Klaipėda

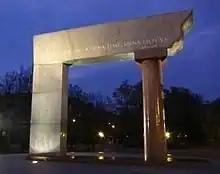
Arka Monument for united Lithuania

Since the 14th century, Klaipėda has been a center for education in Lithuania Minor. During the period of Teutonic Knights there were so-called Latin schools near the city churches in Pilsotas, the northern part of the Klaipėda Region inhabited by the Curonians, however most of the schools were established in Sambia Peninsula.